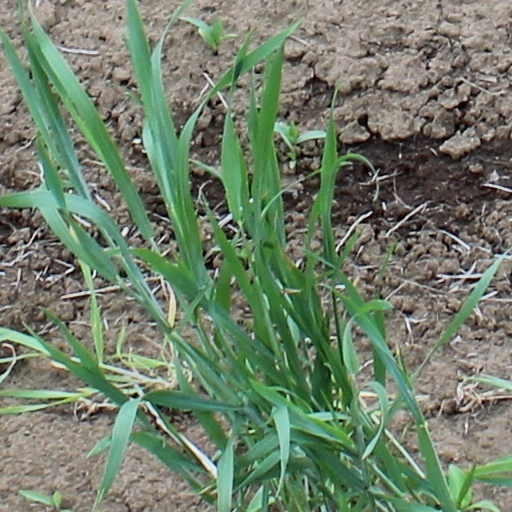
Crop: wheat